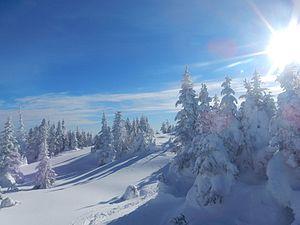
Vallée des fantômes, dans les Monts Valin, au Québec.
Les monts Valin ou monts Sainte-Marguerite sont un massif montagneux de la chaîne des Laurentides situé sur la rive nord du fleuve Saint-Laurent et de la rivière Saguenay, à 35 km au nord-est de la ville de Saguenay au Québec.